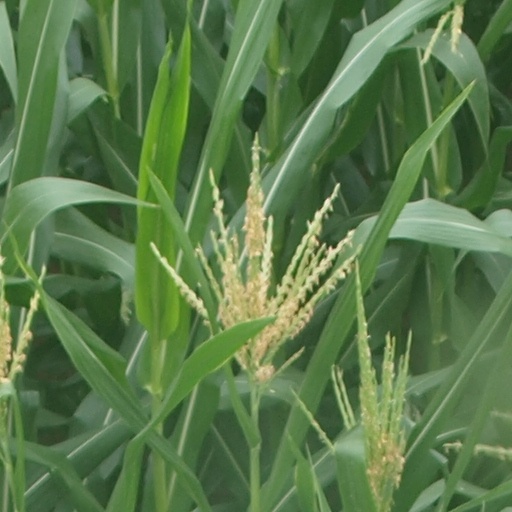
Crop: maize; corn